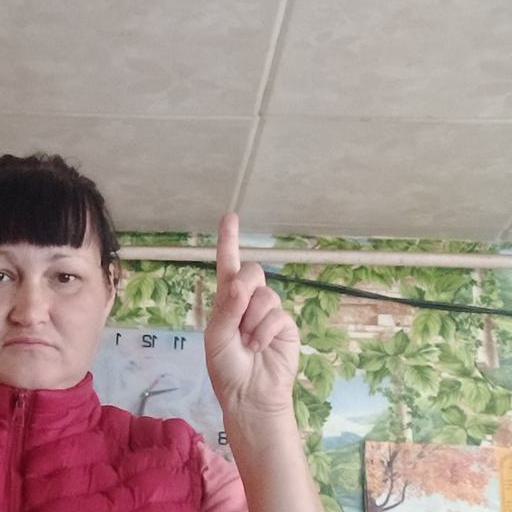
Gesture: one